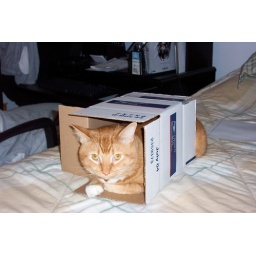
My cat Reggie in a shipping box